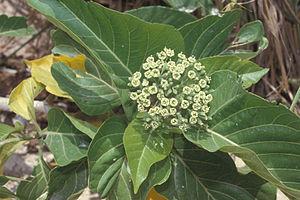
L'île du Millénaire, aussi connue sous le nom d'île Caroline, est une île inhabitée de la République des Kiribati et qui, de ce fait, présente un grand intérêt pour la faune et la flore qui peuvent ainsi s'y développer facilement. Malgré quelques changements dus à l'Homme, principalement dans la flore avec l'implantation de cocotiers, l'île semble aujourd'hui s'en être particulièrement bien remise et abrite plusieurs espèces vulnérables, essentiellement des oiseaux. Son état intact lui a par ailleurs valu d'être classée comme patrimoine mondial et réserve de biosphère, elle est notamment considérée comme une des rares îles primitives restantes.
Le Pisonia grandis est une espèce d'arbre des rivages de l'Océan Indien et de l'Océan Pacifique, appartenant à la famille des Nyctaginaceae.